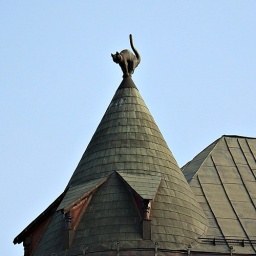
Zooming in on one of the towers at the cat house Riga.